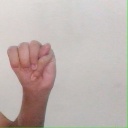
अक्षर: म